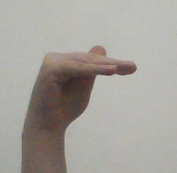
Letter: khaa